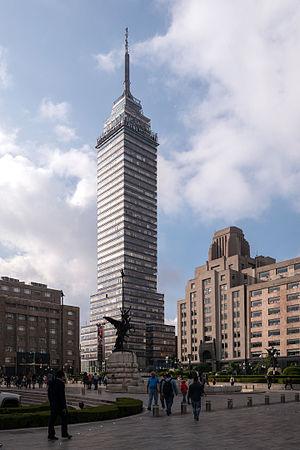
La Torre Latinoamericana est un gratte-ciel du centre historique de Mexico. Sa position centrale, sa hauteur et son histoire font d'elle un des plus importants monuments de la ville de Mexico. C'était aussi la plus haute construction du Mexique en 1956 lorsqu'elle fut achevée, jusqu'à ce que fut terminée en 1984 la Torre WTC, qui est plus haute de 24 m.